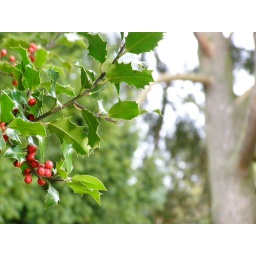
The berries of a holly tree growing next to a beautiful pine tree in the churchyard of St Saviour's Church, Hatherton, Staffordshire